Assassination of Abraham Lincoln

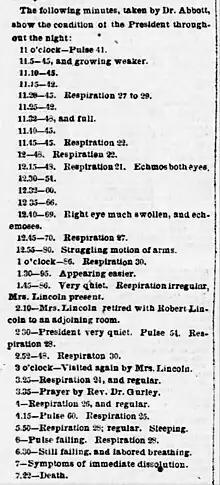
"The following minutes, taken by Dr. Abbott, show the condition of the President throughout the night" ("Evening Star", Washington D.C., April 15, 1865);

All agreed Lincoln could not survive. Barnes probed the wound, locating the bullet and some bone fragments. Throughout the night, as the hemorrhage continued, they removed blood clots to relieve pressure on the brain, and Leale held the comatose president's hand with a firm grip, "to let him know that he was in touch with humanity and had a friend".